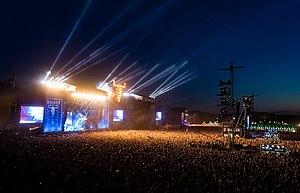
Wacken Open Air est un festival de heavy metal se tenant chaque année depuis 1990, durant la première fin de semaine d'août dans la ville de Wacken située dans le Land de Schleswig-Holstein en Allemagne. Près de tous les styles de hard rock et de métal y sont représentés. Il est désormais l’un des plus importants festivals de heavy métal au monde et l’un des plus importants festivals plein air d’Allemagne. Entre 2011 et 2018, le festival comptait environ 85 000 participants, dont le nombre de visiteurs payants s’élevait à 75 000. L’édition 2020 du festival qui devait avoir lieu du 30 juillet au 1er août a été annulée suite à l’interdiction des rassemblements majeurs en Allemagne en raison de la pandémie de Coronavirus.